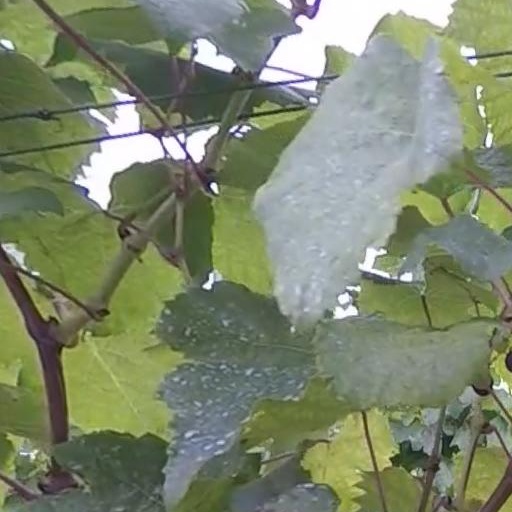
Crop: grape